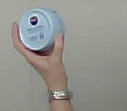
Product: nivea_baby